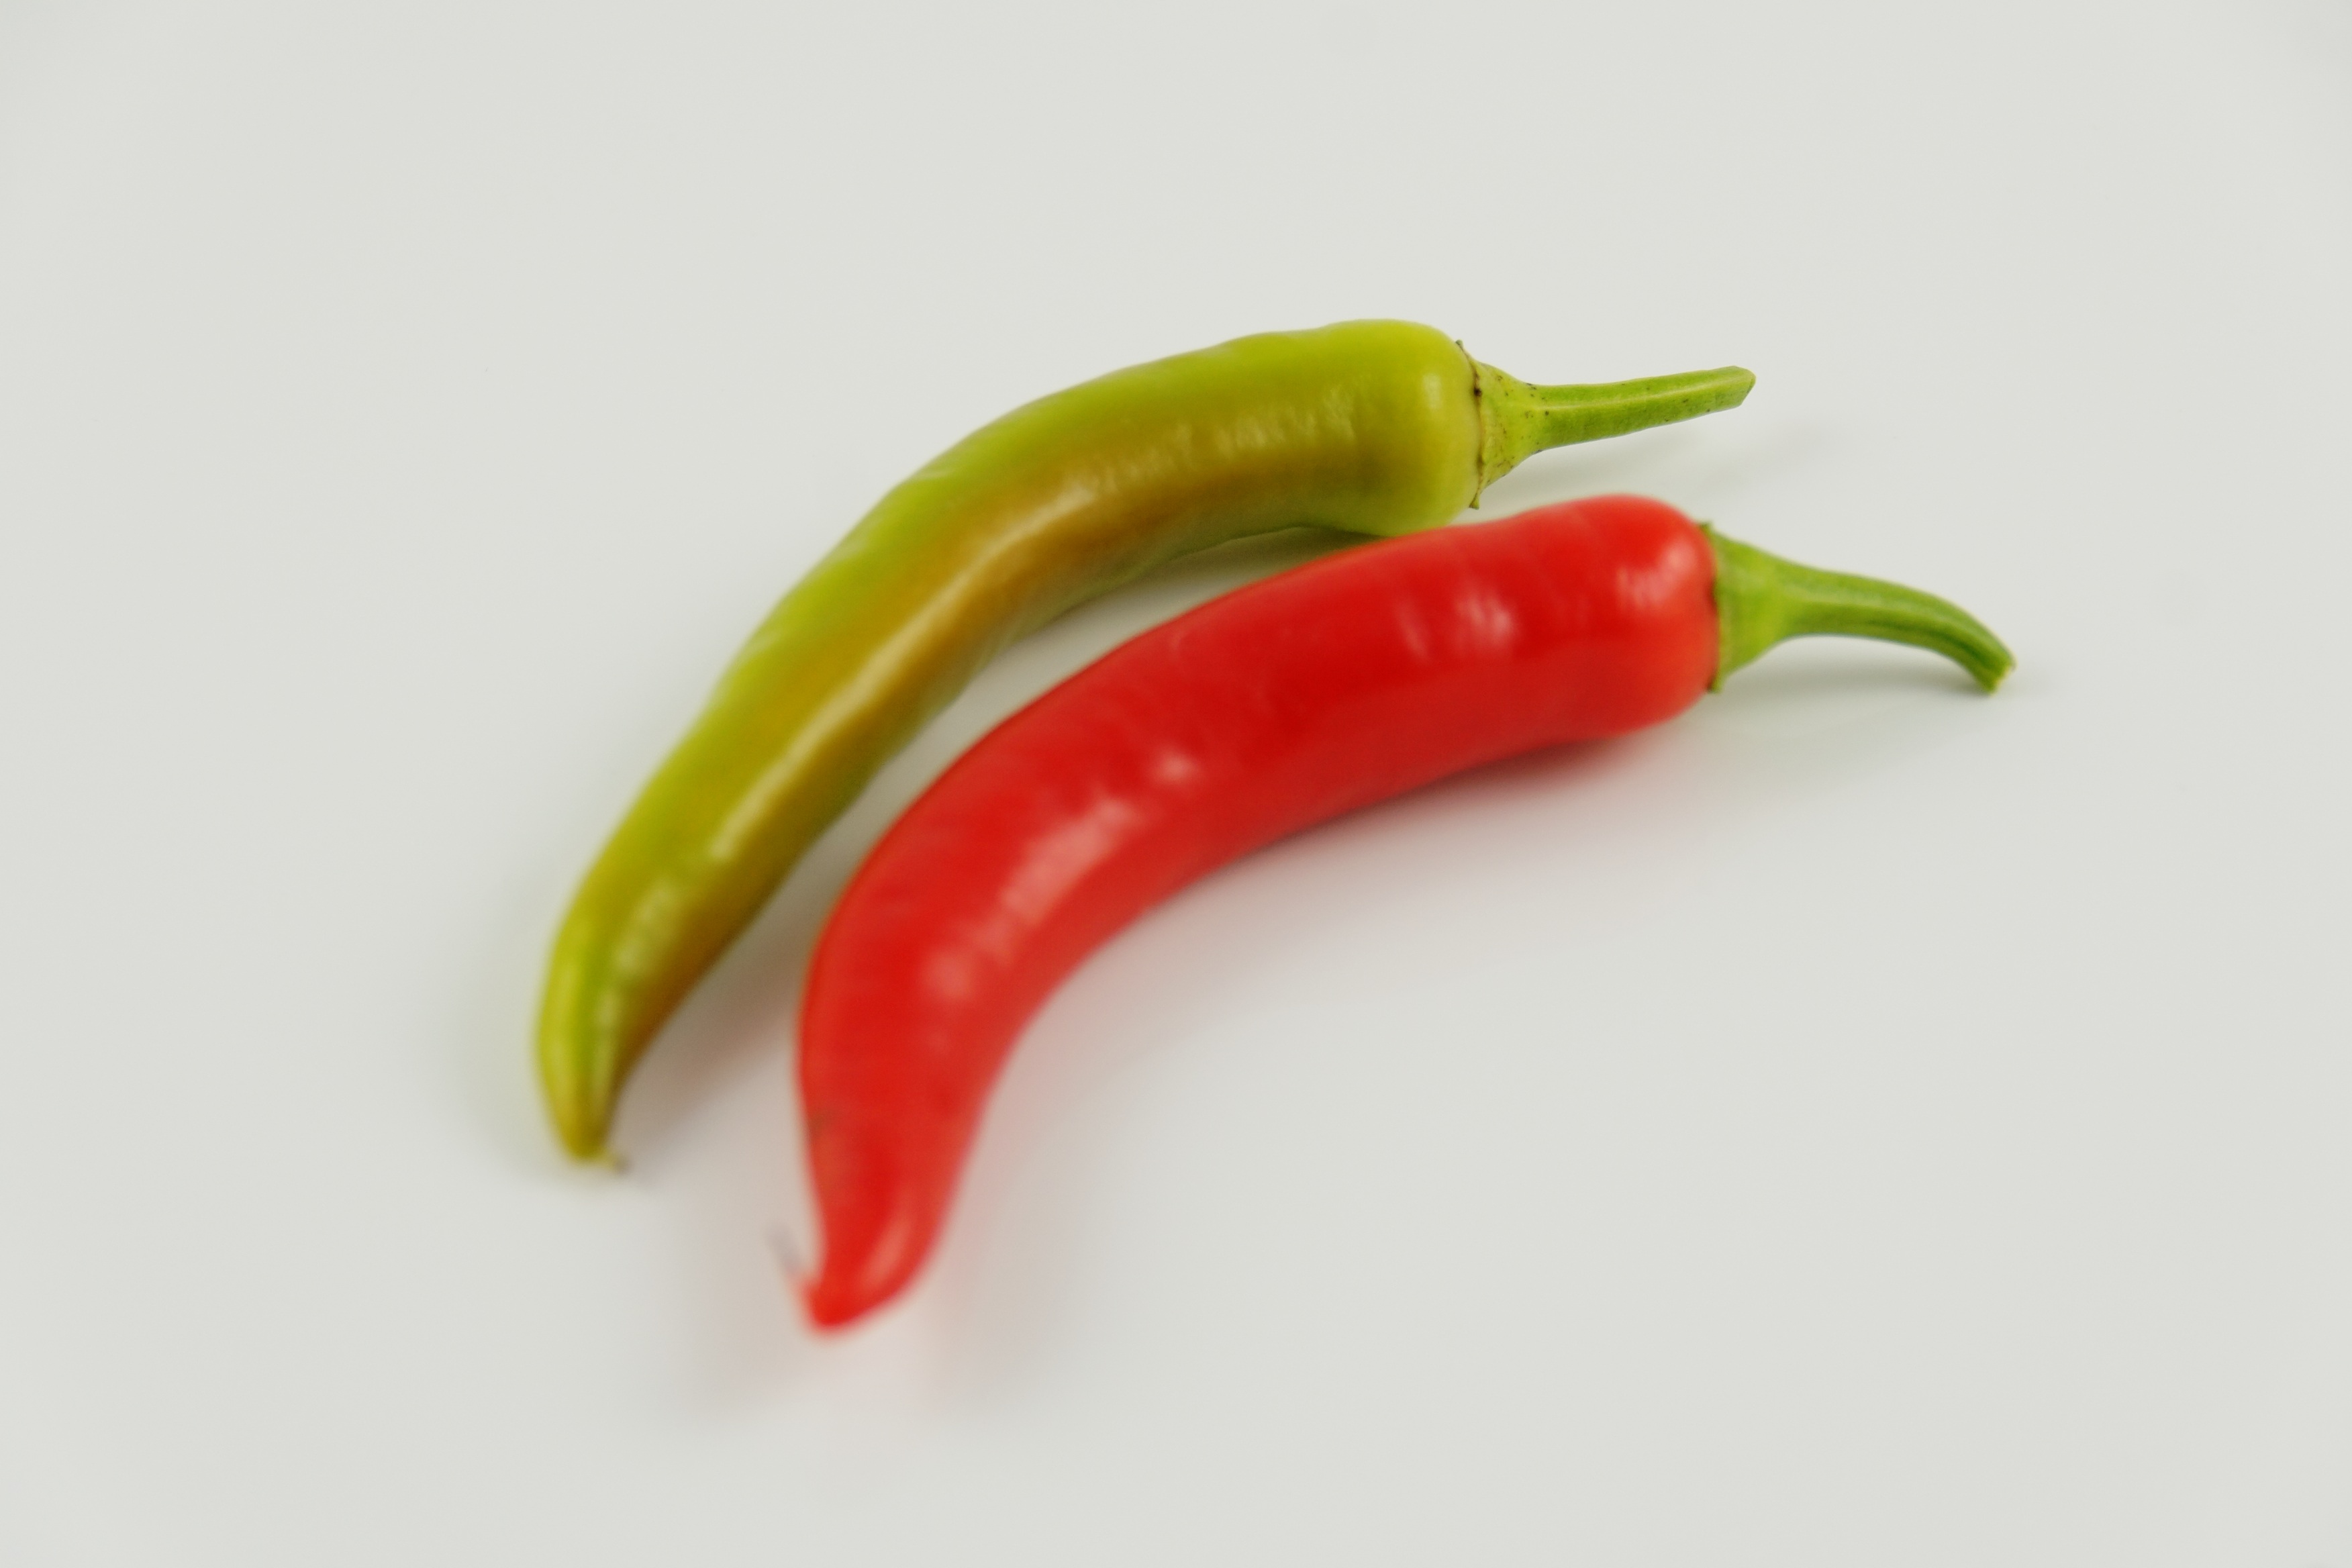
sharp, plant, fruit, food, green, red, produce, vegetable, eat, vegetables, peppers, paprika, piquant, flowering plant, chili pepper, cayenne pepper, pepperonie, land plant, bird's eye chili, serrano pepper, peperoncini, bell peppers and chili peppers, pimiento